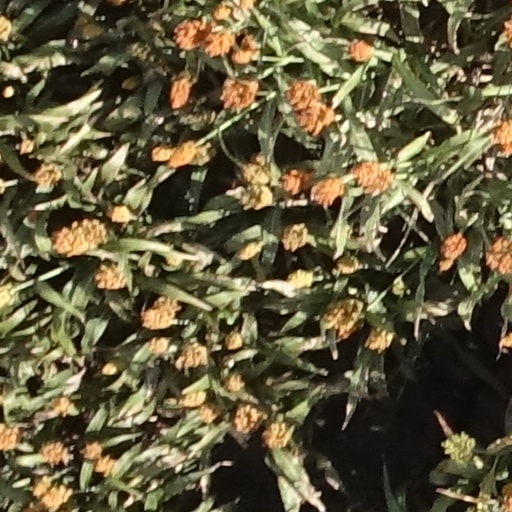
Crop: sorghum